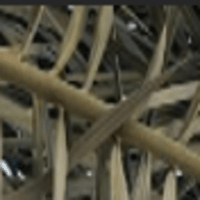
Label: Healthy sample